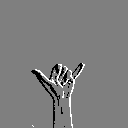
ASL letter: y